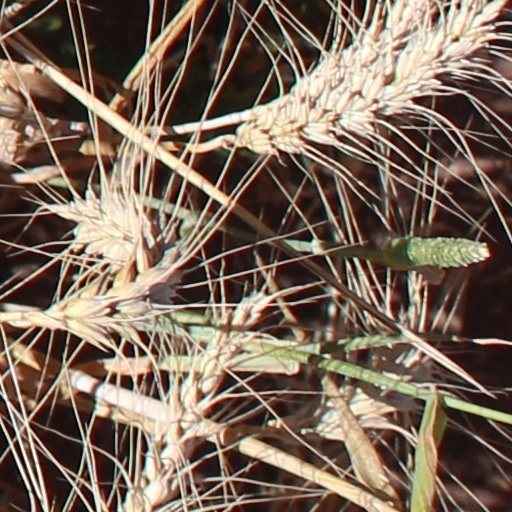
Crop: wheat